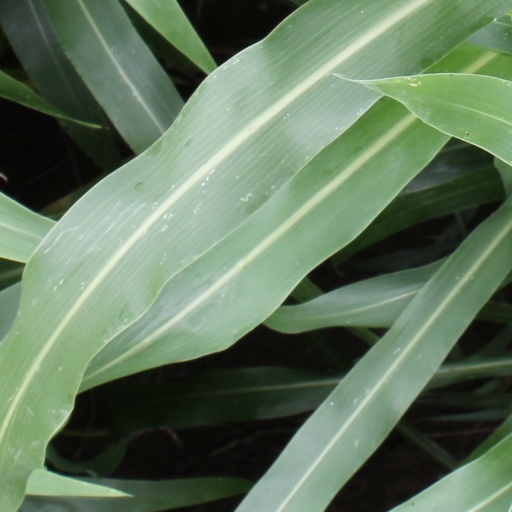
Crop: sorghum